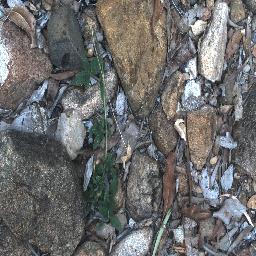
Label: negative